Pete Burns

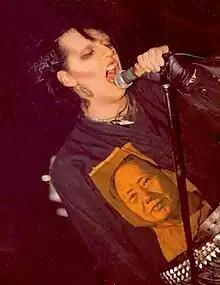
Burns in 1980

Peter Jozzeppi Burns (5 August 1959 – 23 October 2016) was an English singer, songwriter and television personality who formed the band Dead or Alive in 1980 during the new wave era and was the band's lead vocalist. Dead or Alive sold over 17 million albums and 36 million singles worldwide, and their 1985 hit "You Spin Me Round (Like a Record)" was produced by the trio Stock Aitken Waterman (SAW) and became their first UK No. 1 hit single. Dead or Alive's first three albums all reached the UK Top 30, with "Youthquake" reaching the Top 10. Additionally, the band had seven UK Top 40 singles, two US Top 20 singles and another two singles which went to No. 1 on the US Hot Dance Music/Club Play chart. In 2016, "Billboard" magazine ranked Dead or Alive as one of the most successful dance artists of all time.